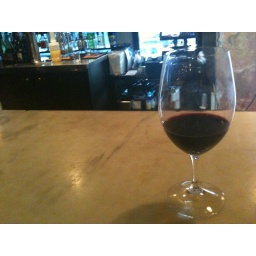
When this historical building was renovated they found old marble in the basement that they used to make the bar with.